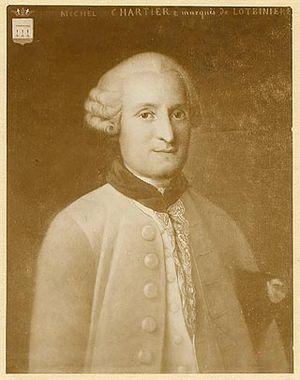
Michel Chartier de Lotbinière, Marquis de Lotbinière, Seigneur de Lotbinière, de Rigaud, de Vaudreuil, Rigaud-De Vaudreuil, de Villechauve, d'Hocquart et d'Alainville en Nouvelle-France, au Québec.